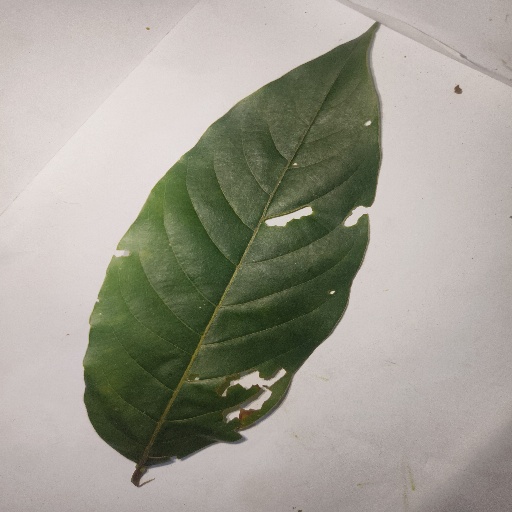
Species: HariTaki
Leaf condition: Bacterial Spot